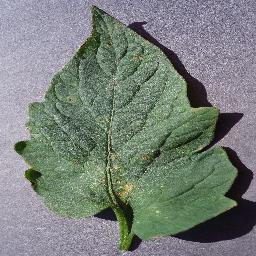
Label: Tomato___Target_Spot